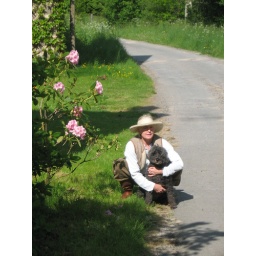
The traffic on the road by our place is probably 75% tractors and cows. The rest is mostly the school bus and the postman.